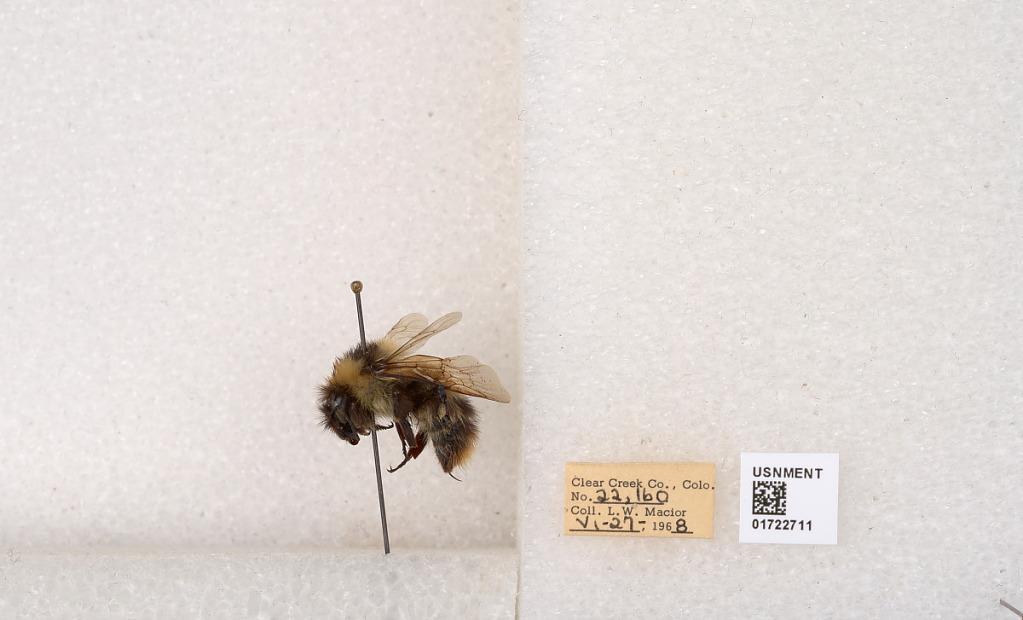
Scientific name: Bombus kirbyellus
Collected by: L. Macior
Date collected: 1968-6-27
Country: United States
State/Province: Colorado
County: Clear Creek
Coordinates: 39.6891, -105.644